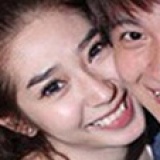
ca sĩ Khổng Tú Quỳnh